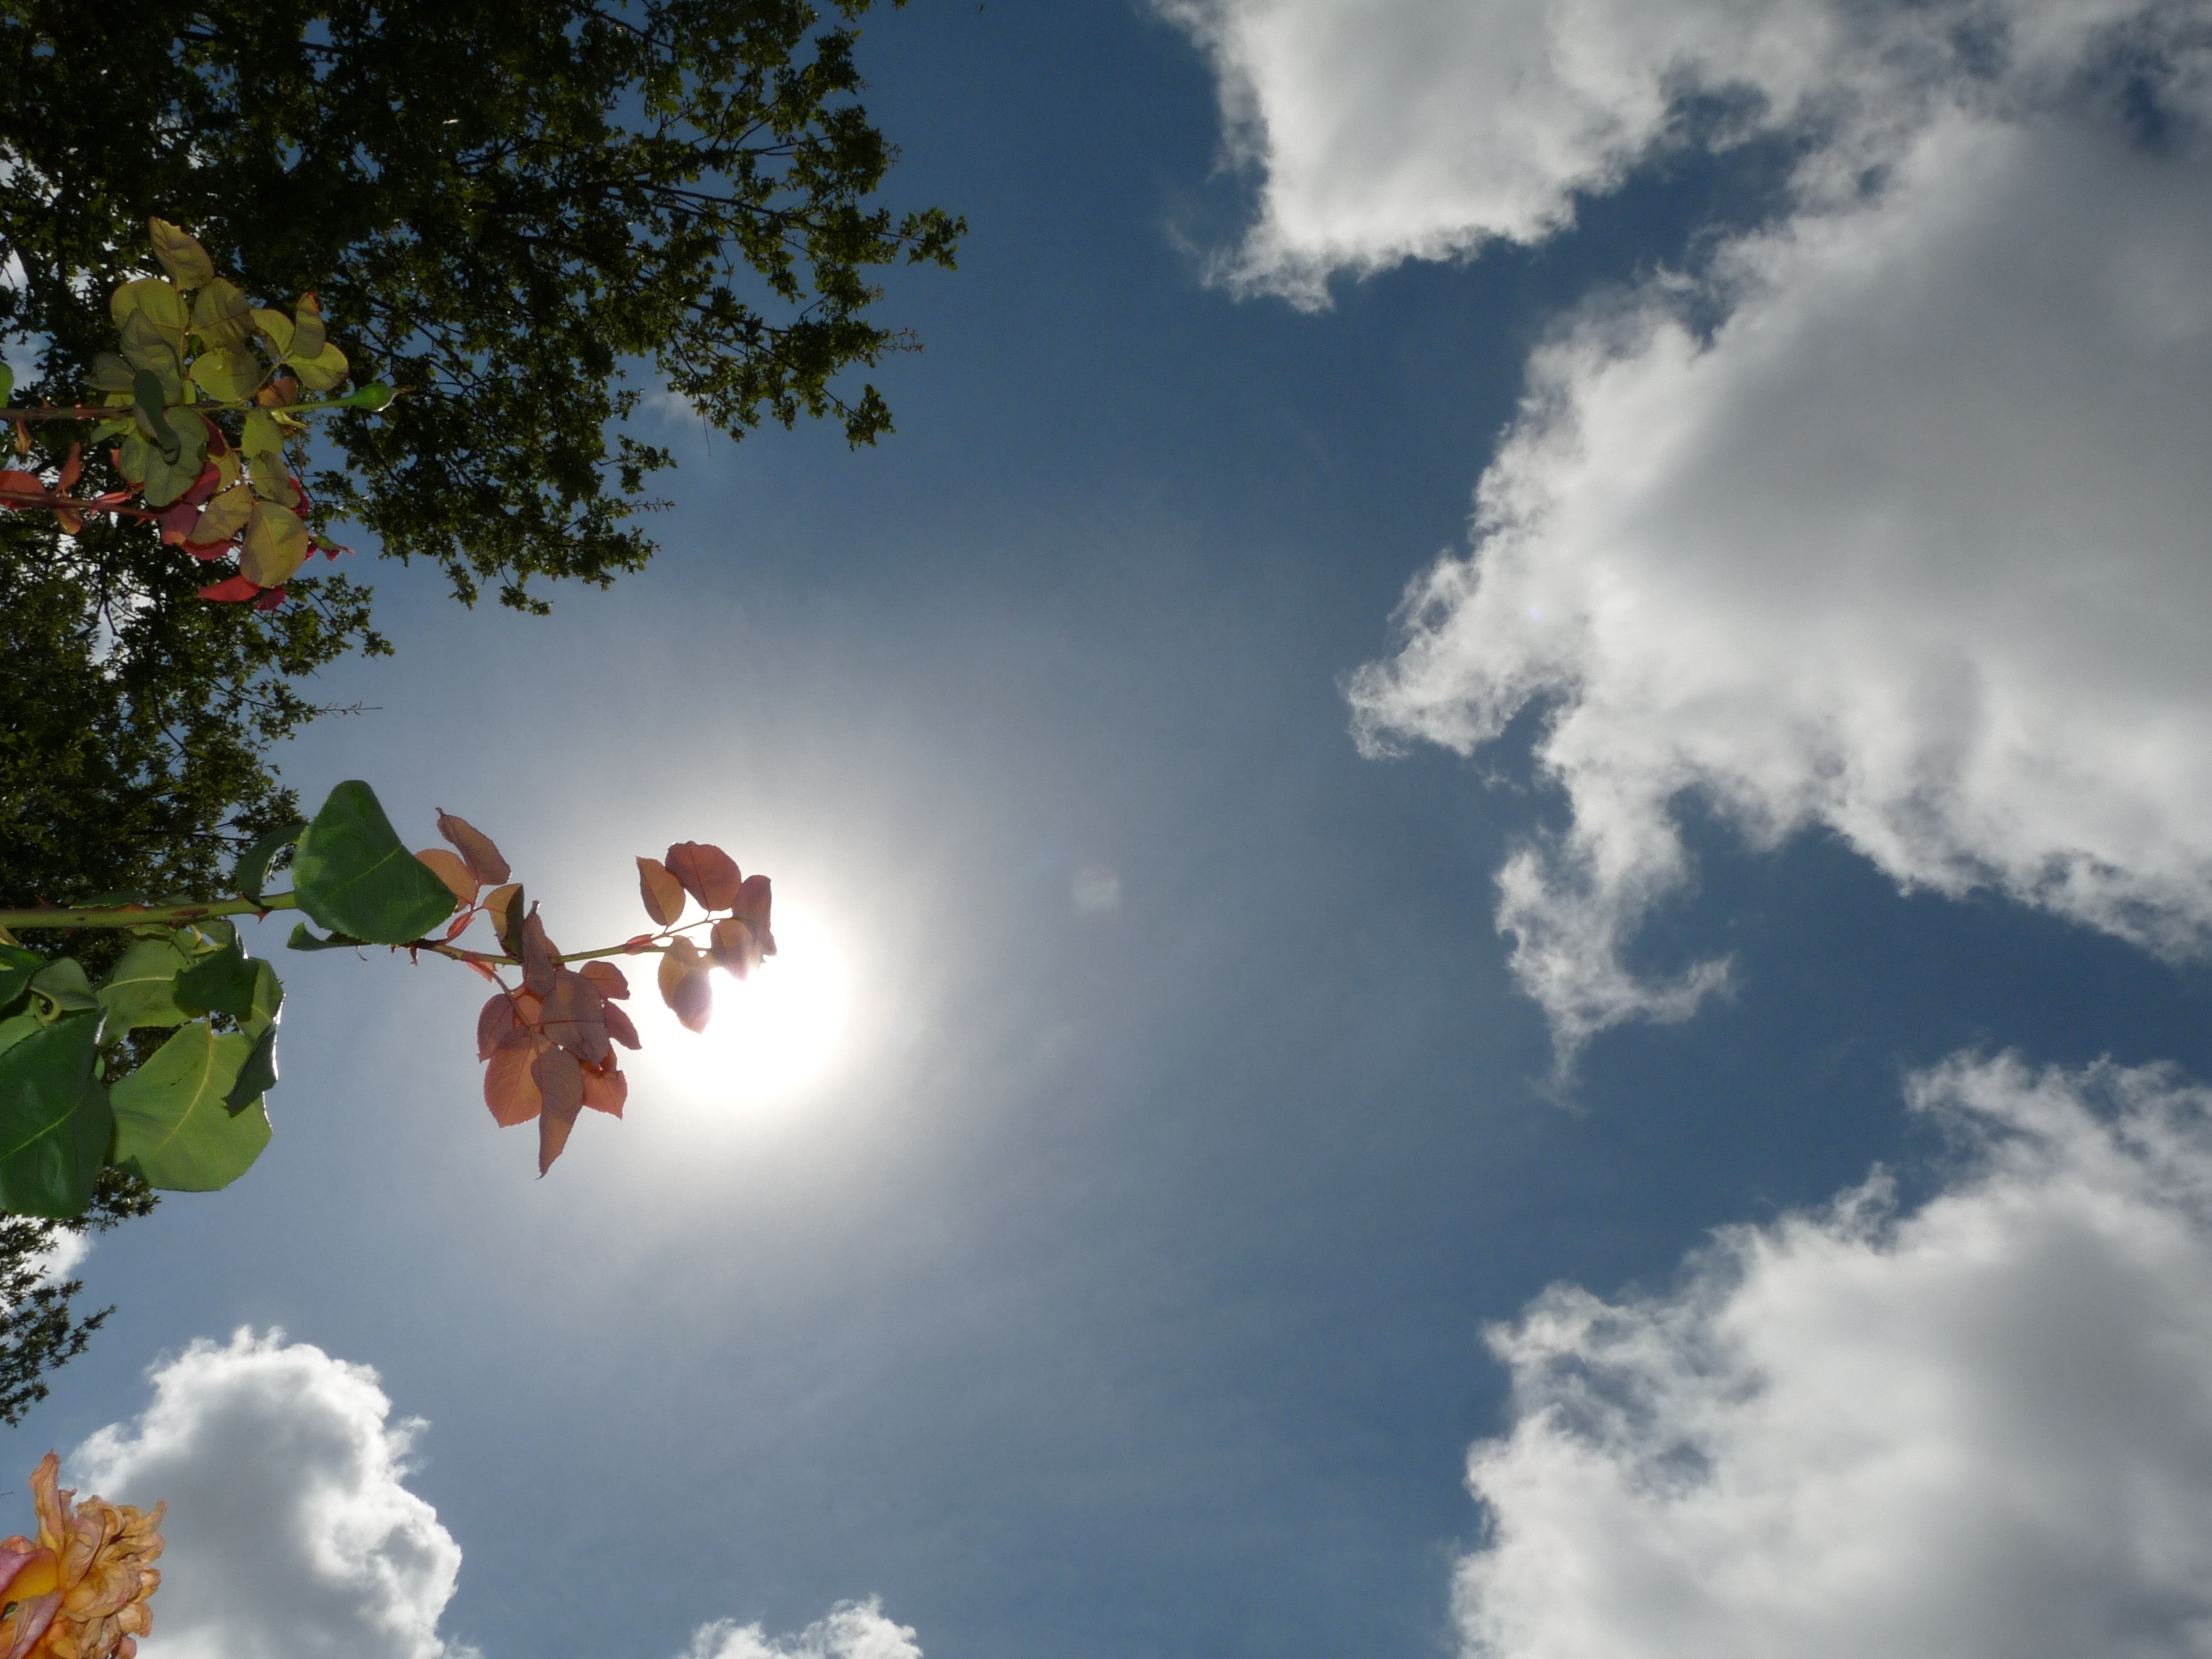
tree, nature, cloud, plant, sky, sun, sunlight, morning, leaf, flower, atmosphere, rose, reflection, holiday, lounge, meteorological phenomenon, atmosphere of earth, woody plant